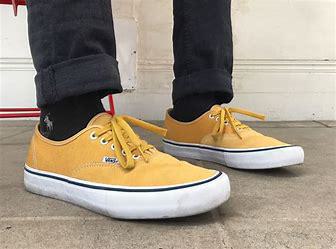
Brand: Vans
Model: Authentic